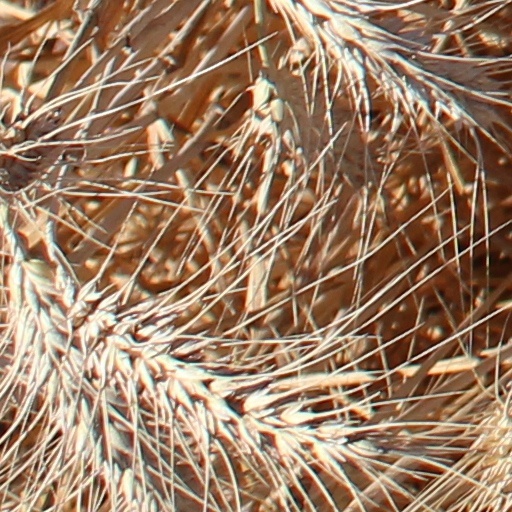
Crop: wheat